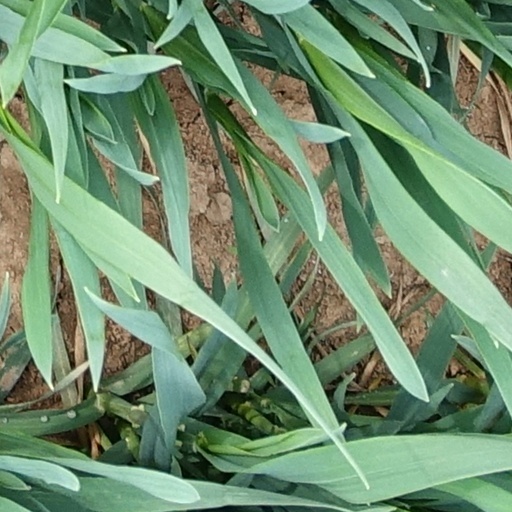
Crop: wheat